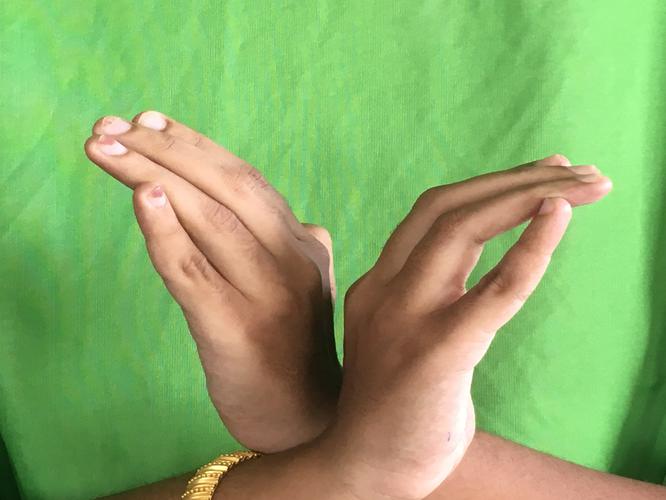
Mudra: Nagabandha
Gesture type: double_hand